McKesson Plaza

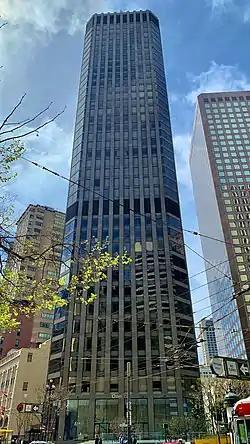
Seen from Post Street

One Post Street is a 38-story, office skyscraper located at 1 Post Street and Market Street in the Financial District of San Francisco, California, United States. The building is owned by Brookfield Properties. It served as headquarters for the McKesson Corporation until April 2019.